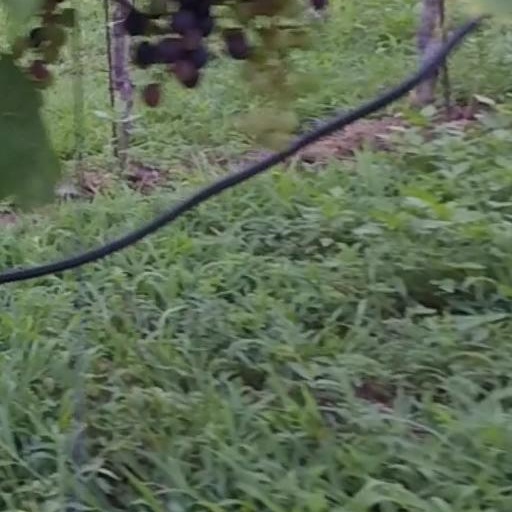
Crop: grape